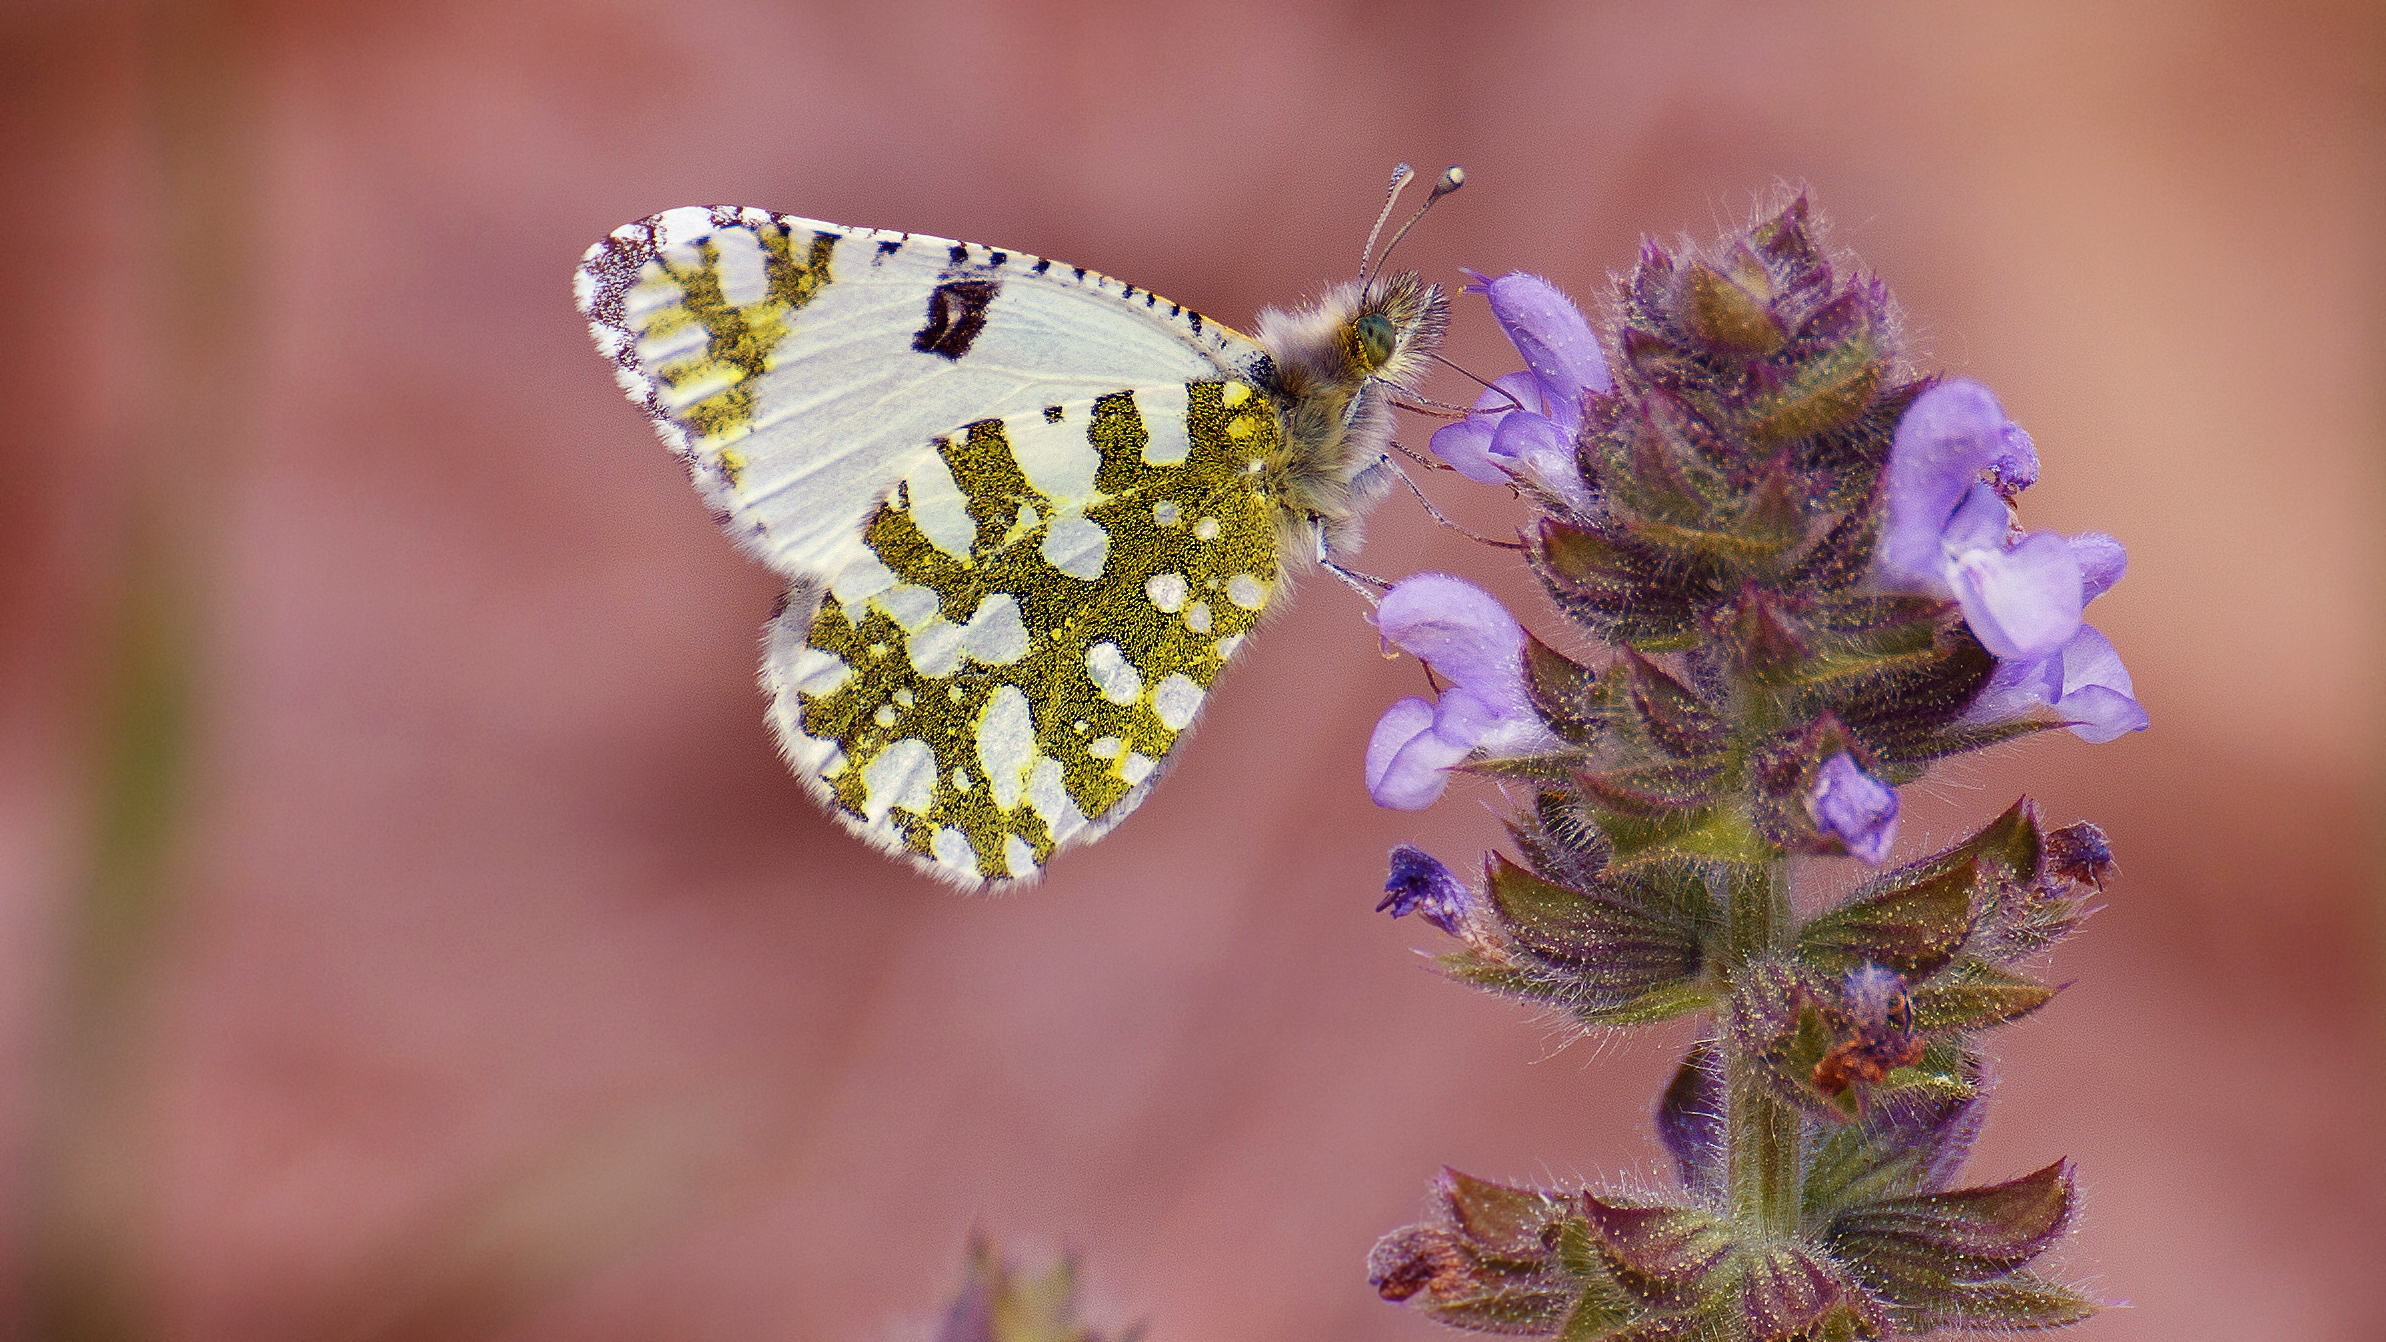
nature, blossom, plant, photography, flower, petal, spring, insect, macro, canon, botany, butterfly, closeup, flora, fauna, invertebrate, wildflower, close up, papillon, nectar, instect, lepidotera, lpidotre, macro photography, pollinator, moths and butterflies, lycaenid